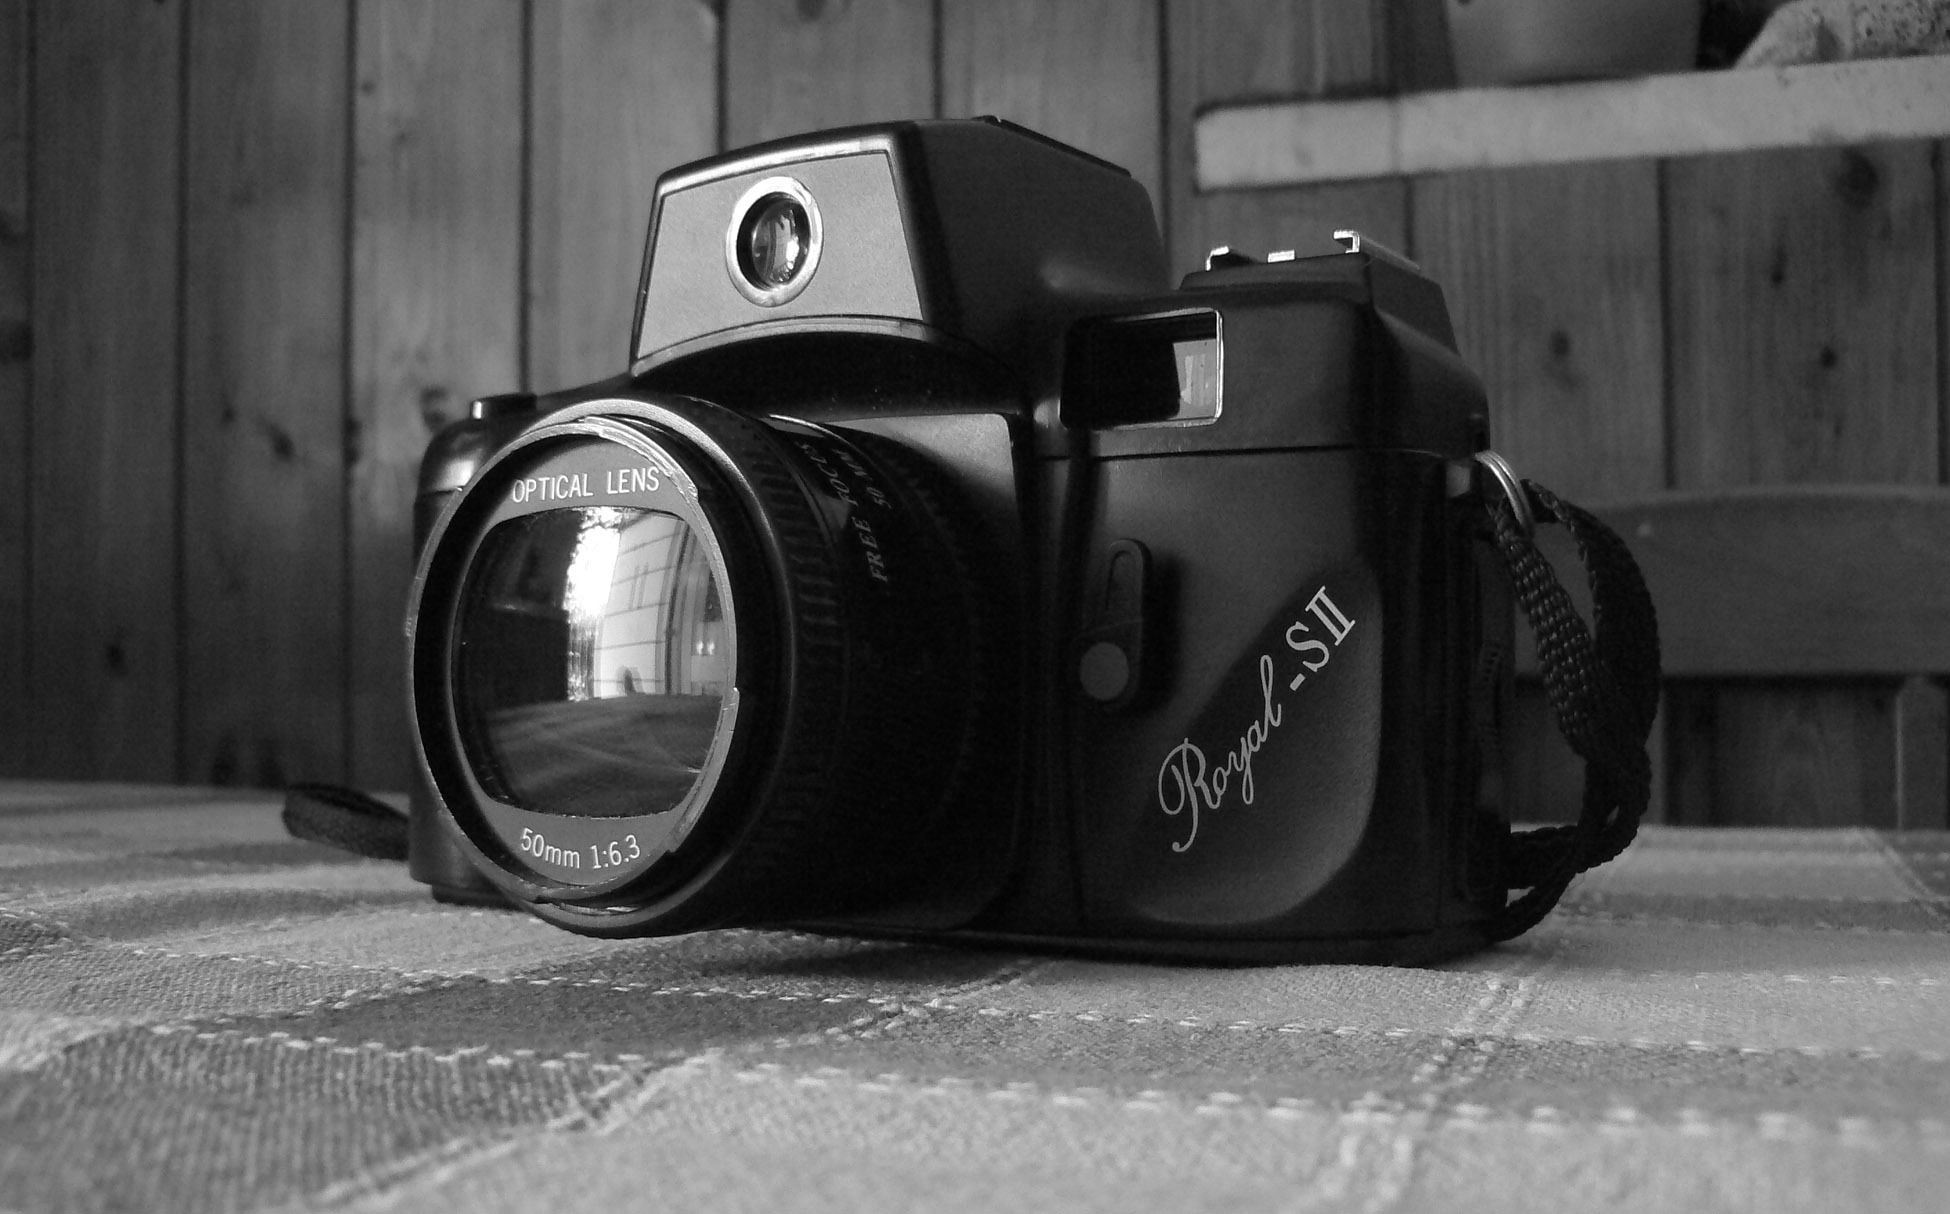
creative, light, black and white, technology, white, camera, photography, vintage, photographer, film, lens, equipment, black, monochrome, shutter, reflex camera, digital camera, digital, photograph, zoom, photographing, rangefinder, hobby, photographic, monochrome photography, digital slr, single lens reflex camera, cameras optics, mirrorless interchangeable lens camera, camera accessory